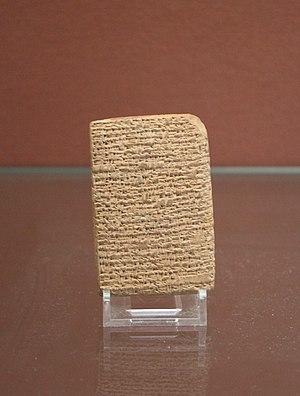
Tablette cunéiforme avec une incantation en sumérien, invoquant Asalluhi le dieu de la magie, contre des démons. Période paléo-babylonienne (v. 2000-1600 av. J.-C.). Provenance inconnue. BM.96704
Asalluhi est un ancien dieu de la mythologie mésopotamienne. Syncrétisé au dieu Marduk, il est avec le dieu Ea le patron de l'exorcisme. On faisait appel à eux pour chasser les maux lors des cérémonies d'exorcisme.